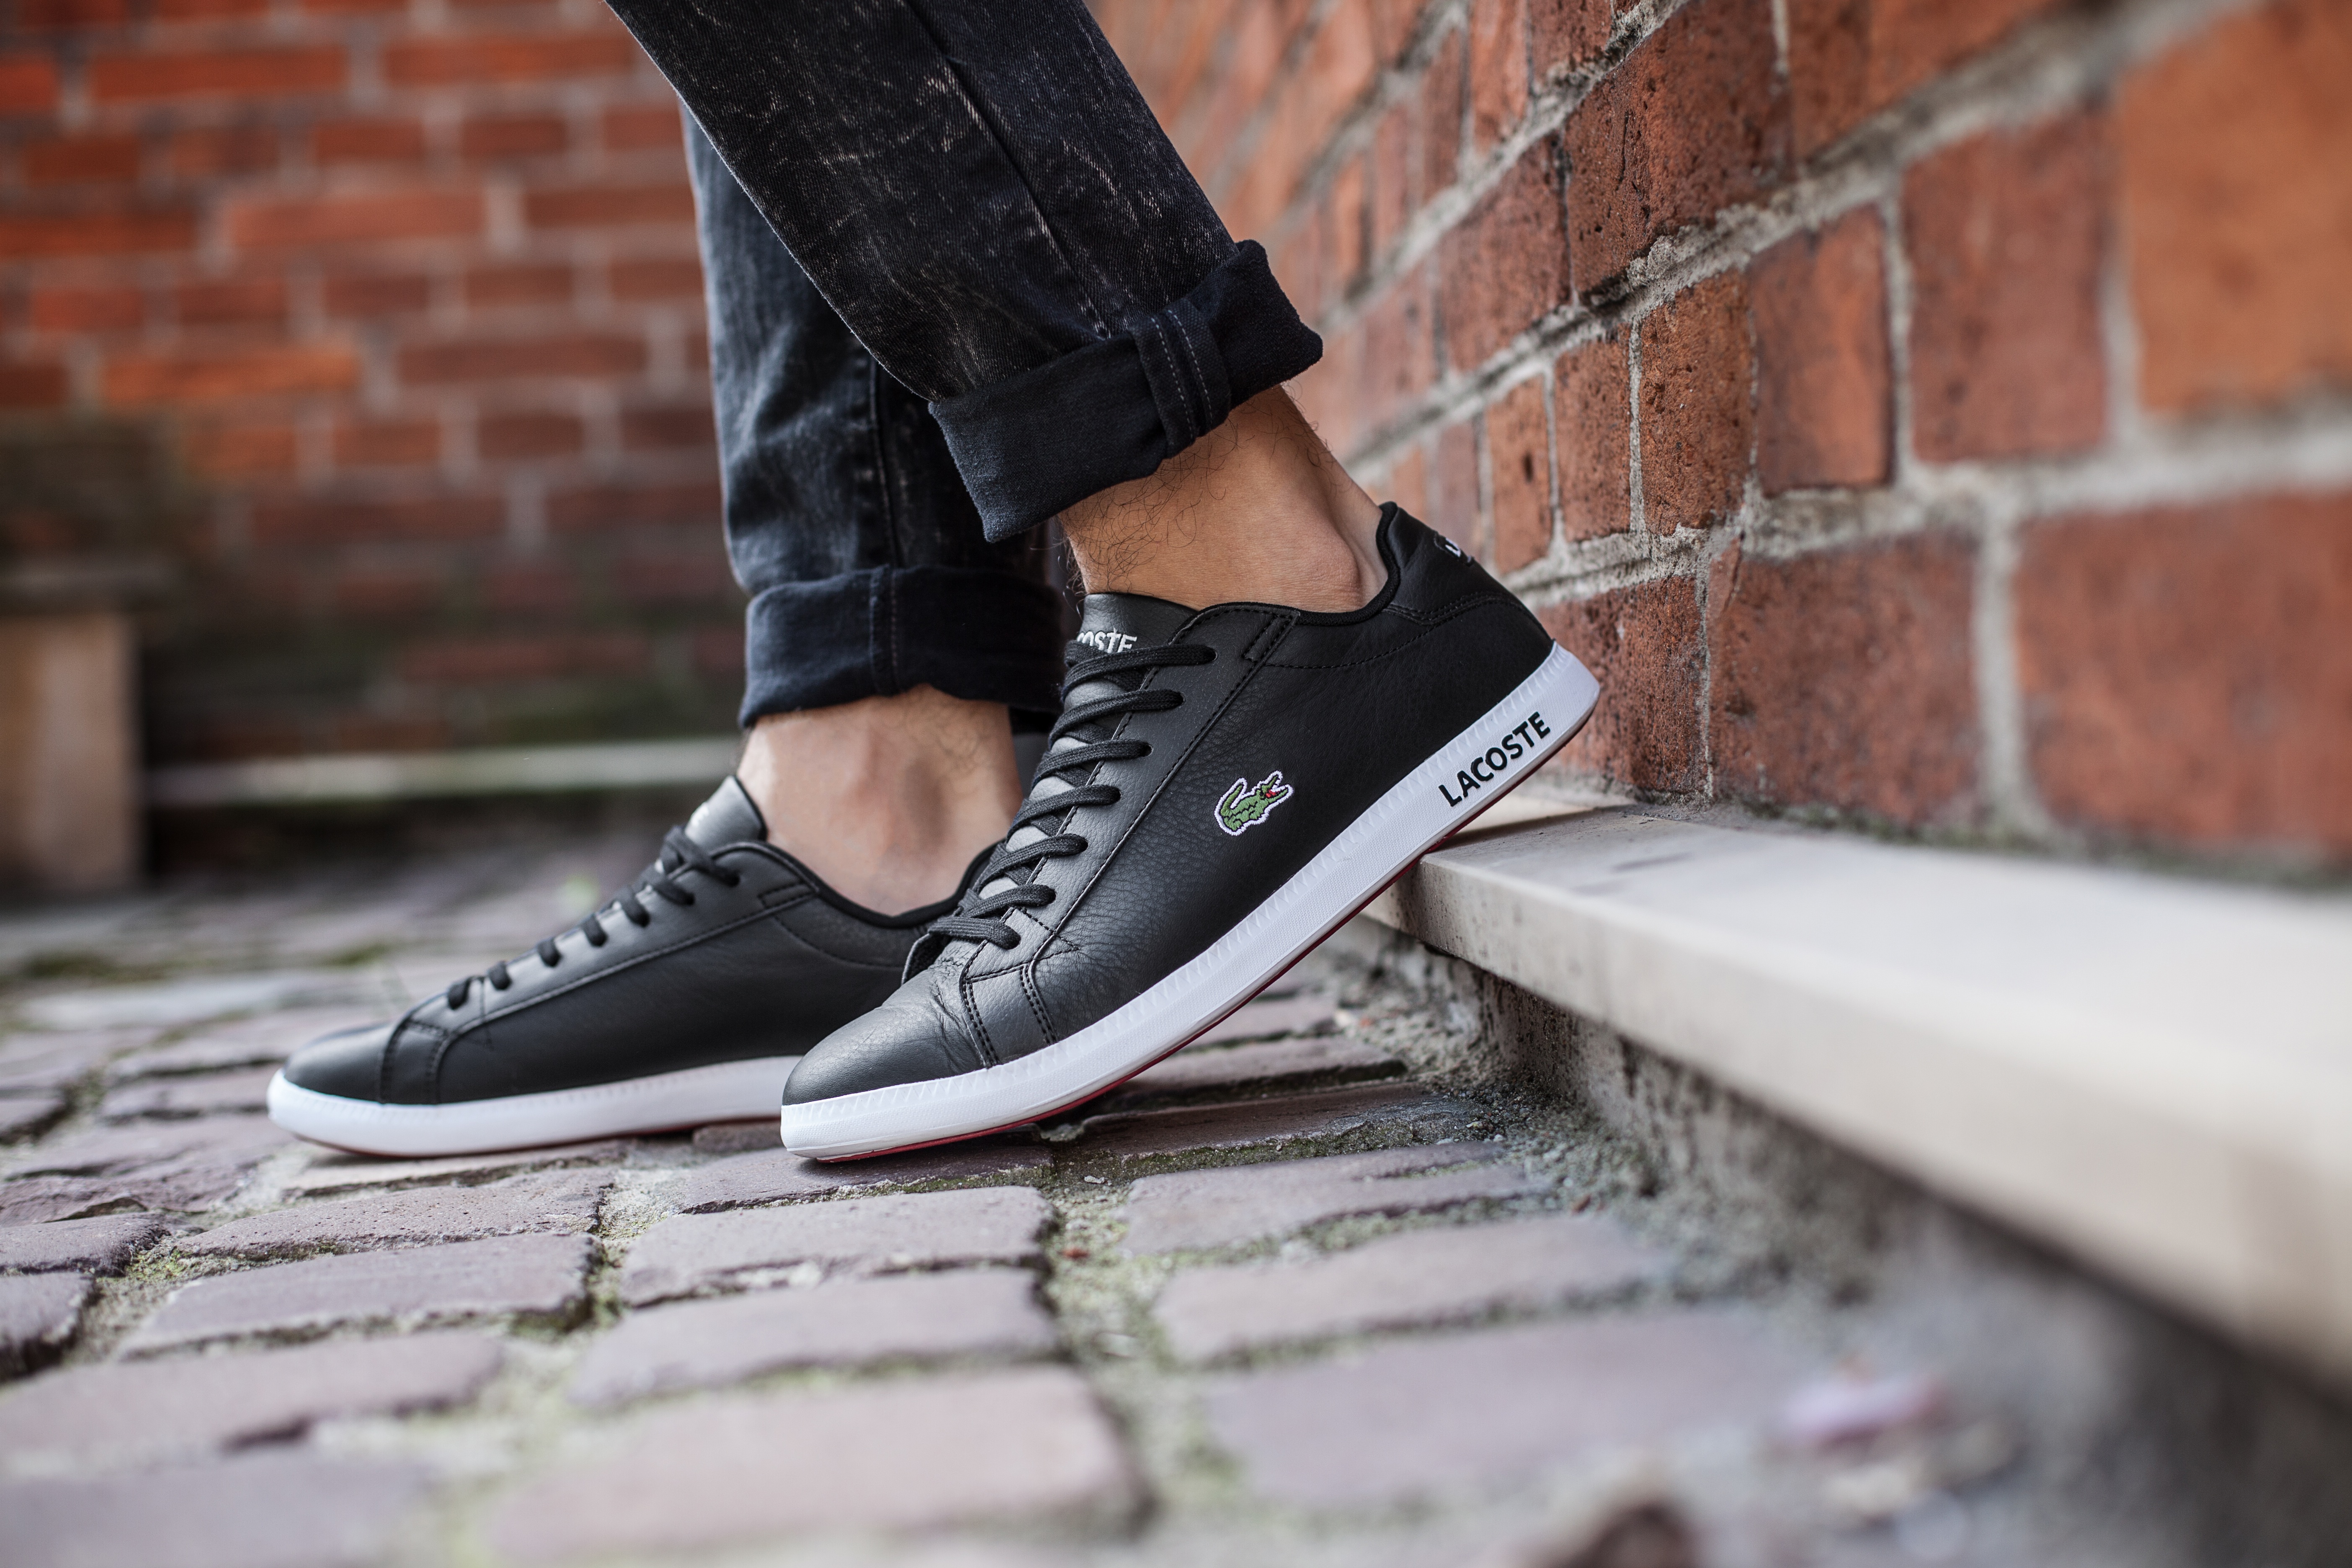
shoe, white, leather, leg, spring, fashion, black, shoes, sneakers, footwear, high heeled footwear